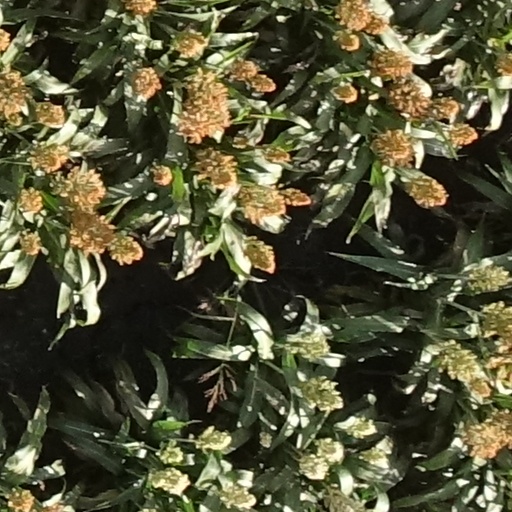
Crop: sorghum